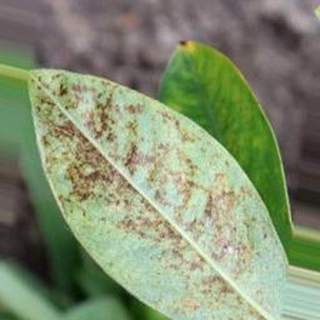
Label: groundnut_rust